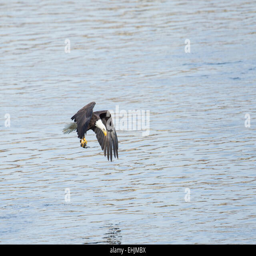
biological species in flight with a fish